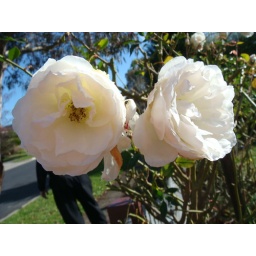
white roses (husband in background)